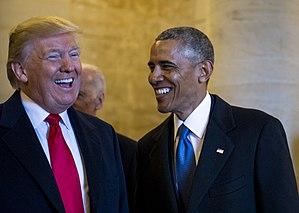
Barack Hussein Obama II /bəˈɹɑːk huːˈseɪn oʊˈbɑːmə/, né le 4 août 1961 à Honolulu, est un homme d'État américain. Il est le 44ᵉ président des États-Unis, en fonction du 20 janvier 2009 au 20 janvier 2017.